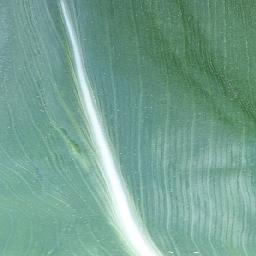
Label: Corn_(Maize)___Healthy